Magdalene College, Cambridge

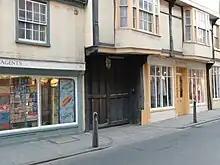
The wooden gate leading to the Magdalene Village

Daniel Waterland, a theologian by training, became master of the college in 1714 and prescribed a new curriculum for undergraduate students at Magdalene. His new curriculum included Mathematics, Newtonian Physics, Geography and Astronomy, as well as Classics, Logic and Metaphysics. Waterland was also successful in attracting financial aid for the college, including funds for scholarships. The mathematician Edward Waring was among those who joined the college during this period.